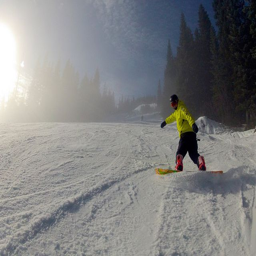
sliding down the mountain on a sunny day